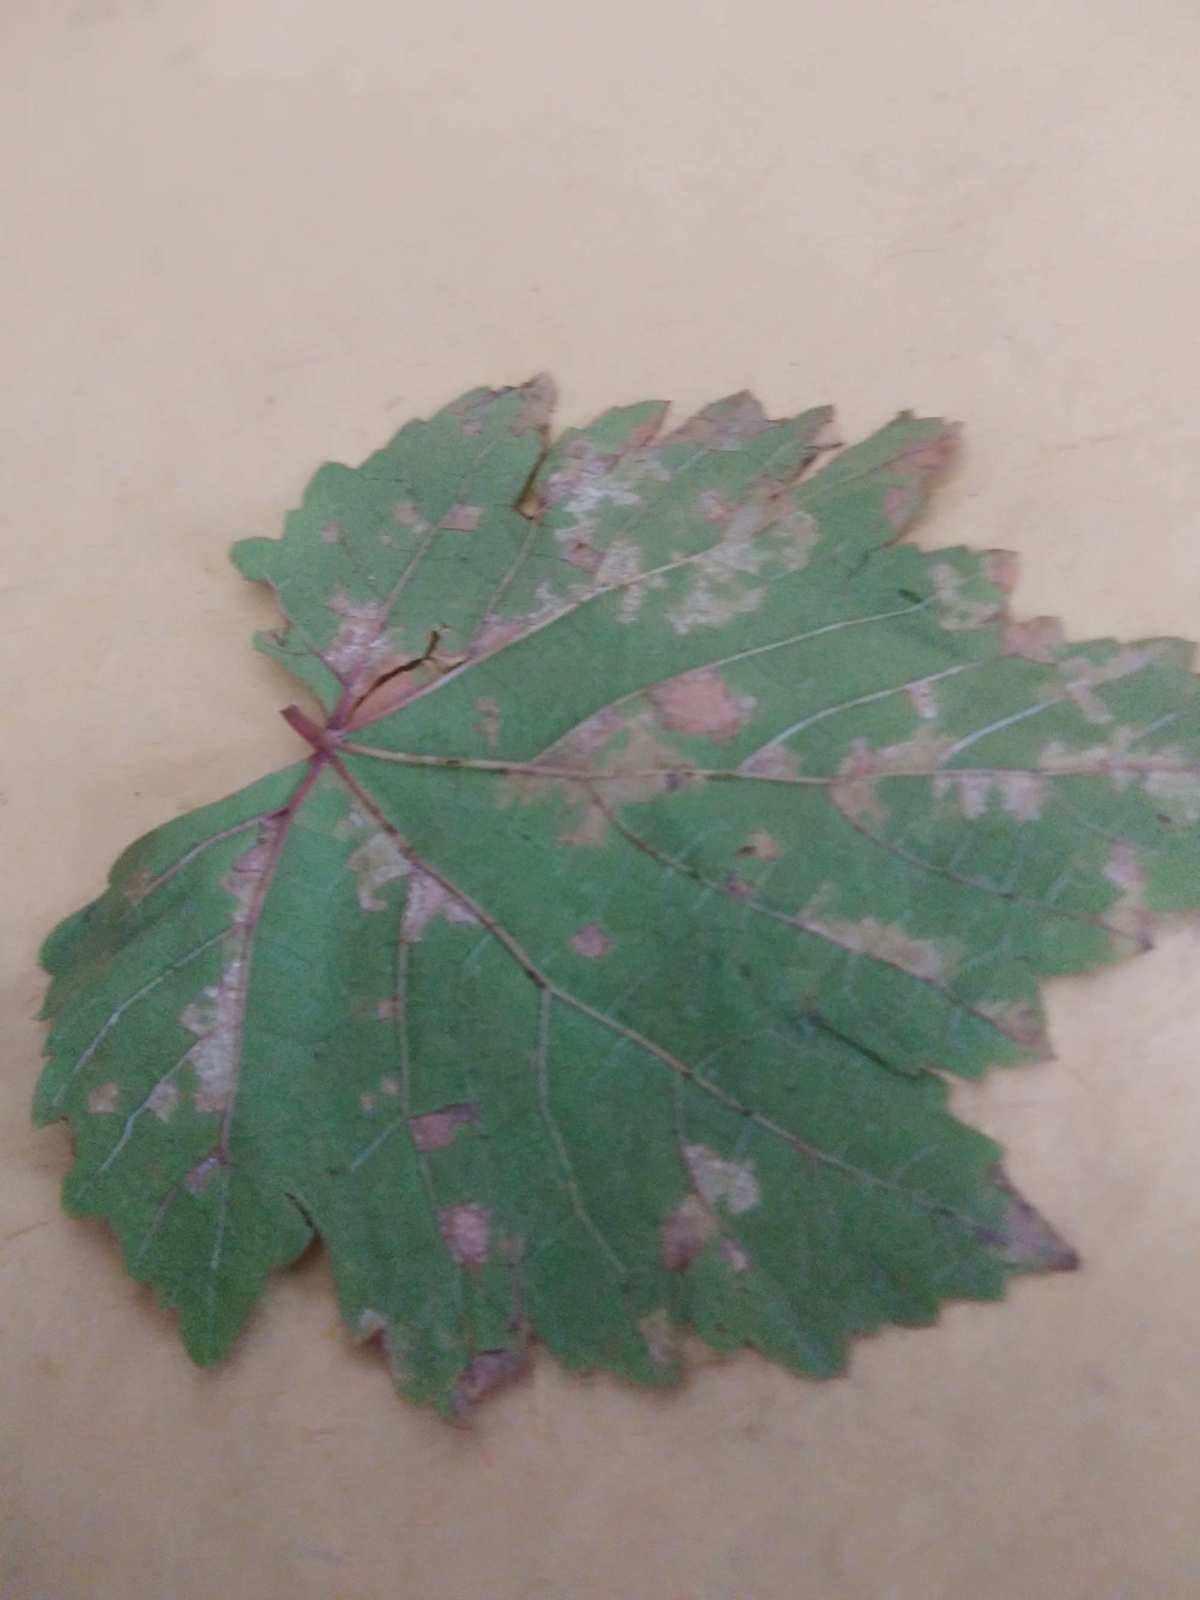
Plant: Grape
Disease: grape leaf spot